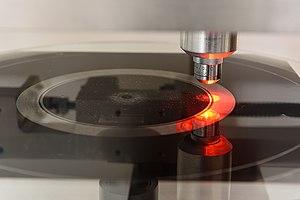
La Phonothèque nationale suisse est une section de la Bibliothèque nationale suisse, située à Lugano. Sa mission est de collectionner, de cataloguer et de mettre à disposition du public des documents sonores qui ont une relation avec l'histoire et la culture suisse. Elle remplit ainsi avec les enregistrements sonores un rôle analogue à celui de la Bibliothèque nationale avec les écrits.